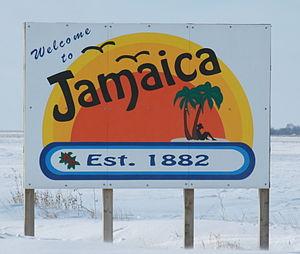
Jamaica est une ville du comté de Guthrie, en Iowa, aux États-Unis. Elle est incorporée le 4 janvier 1901.